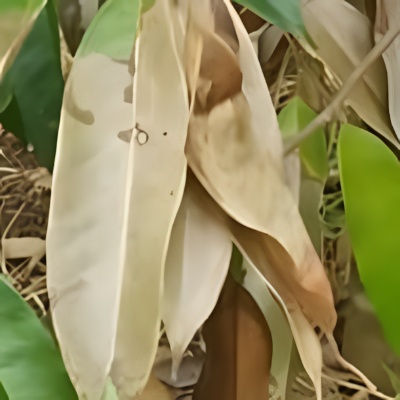
Label: Leaf_Rhizoctonia